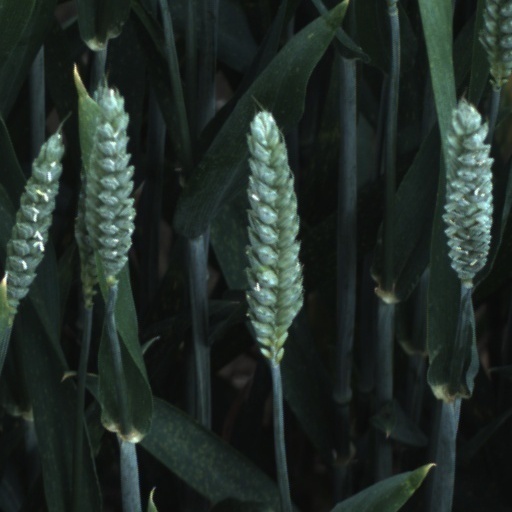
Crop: wheat